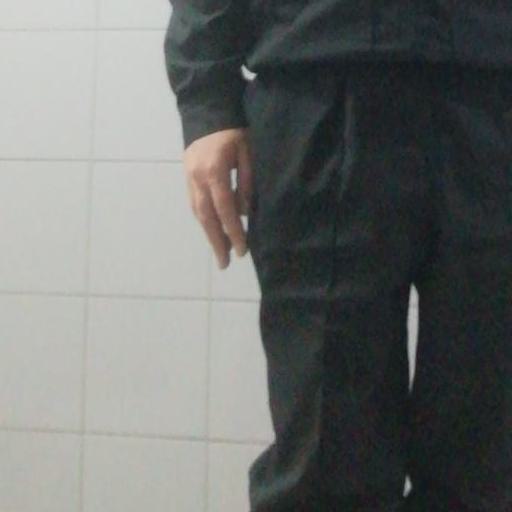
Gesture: no_gesture